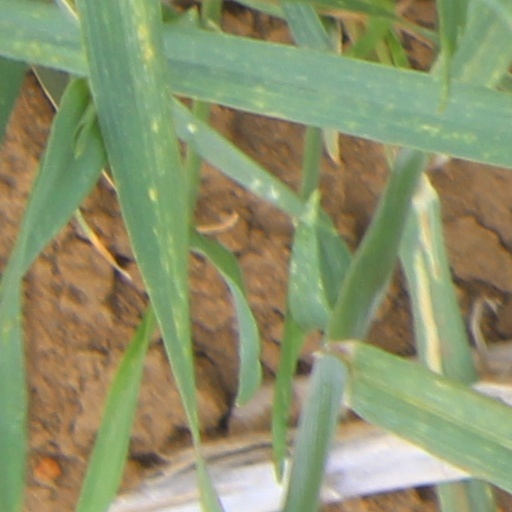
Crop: wheat